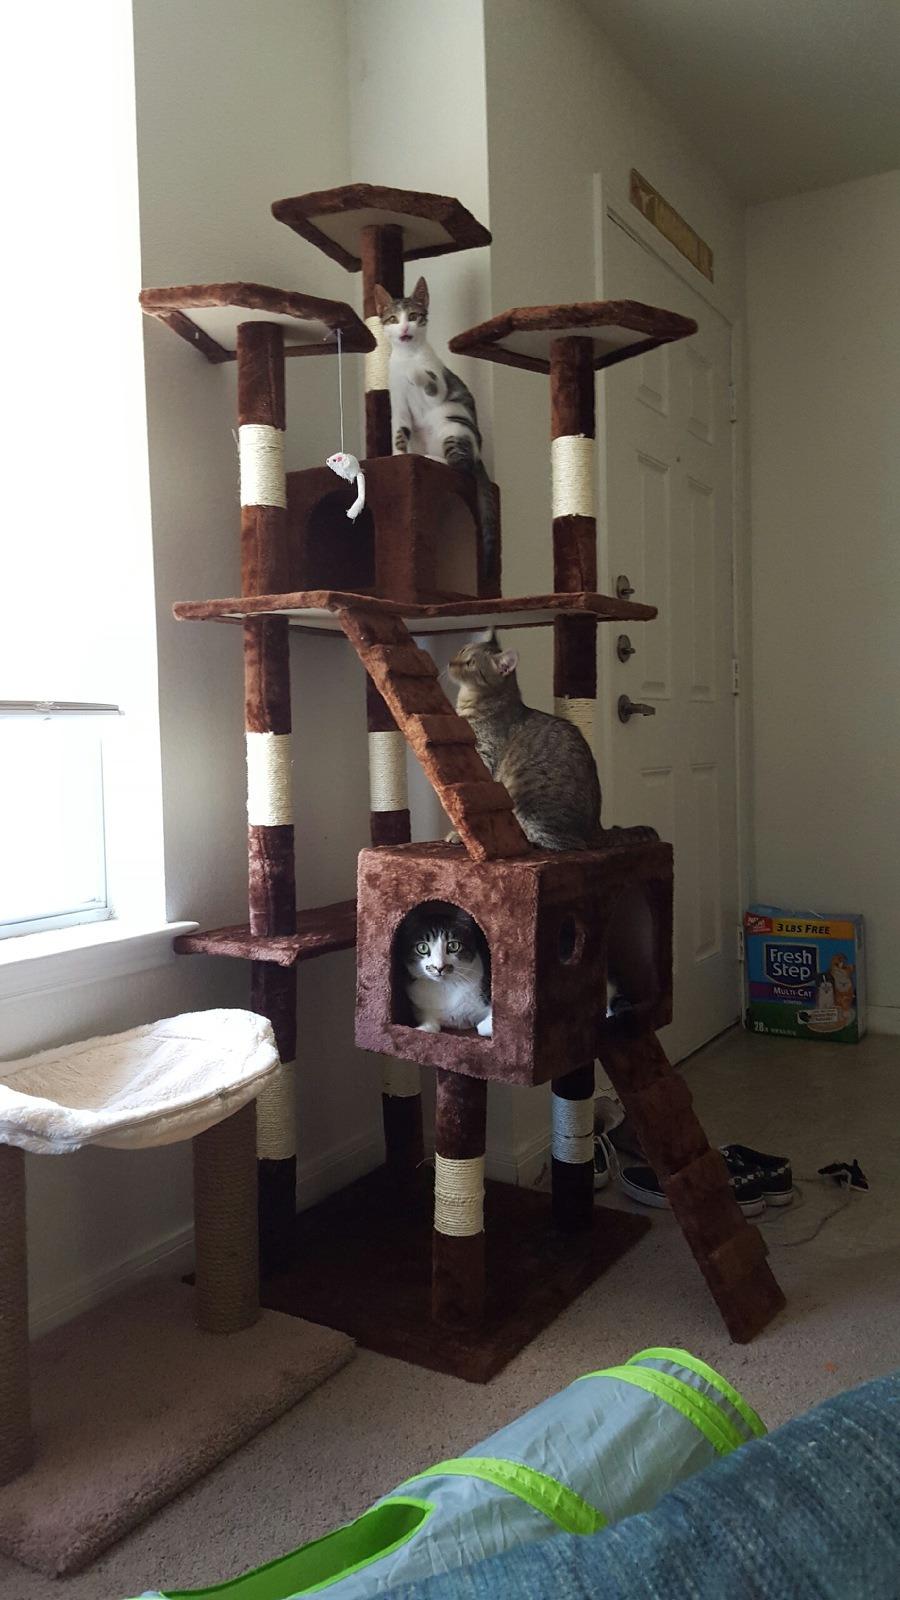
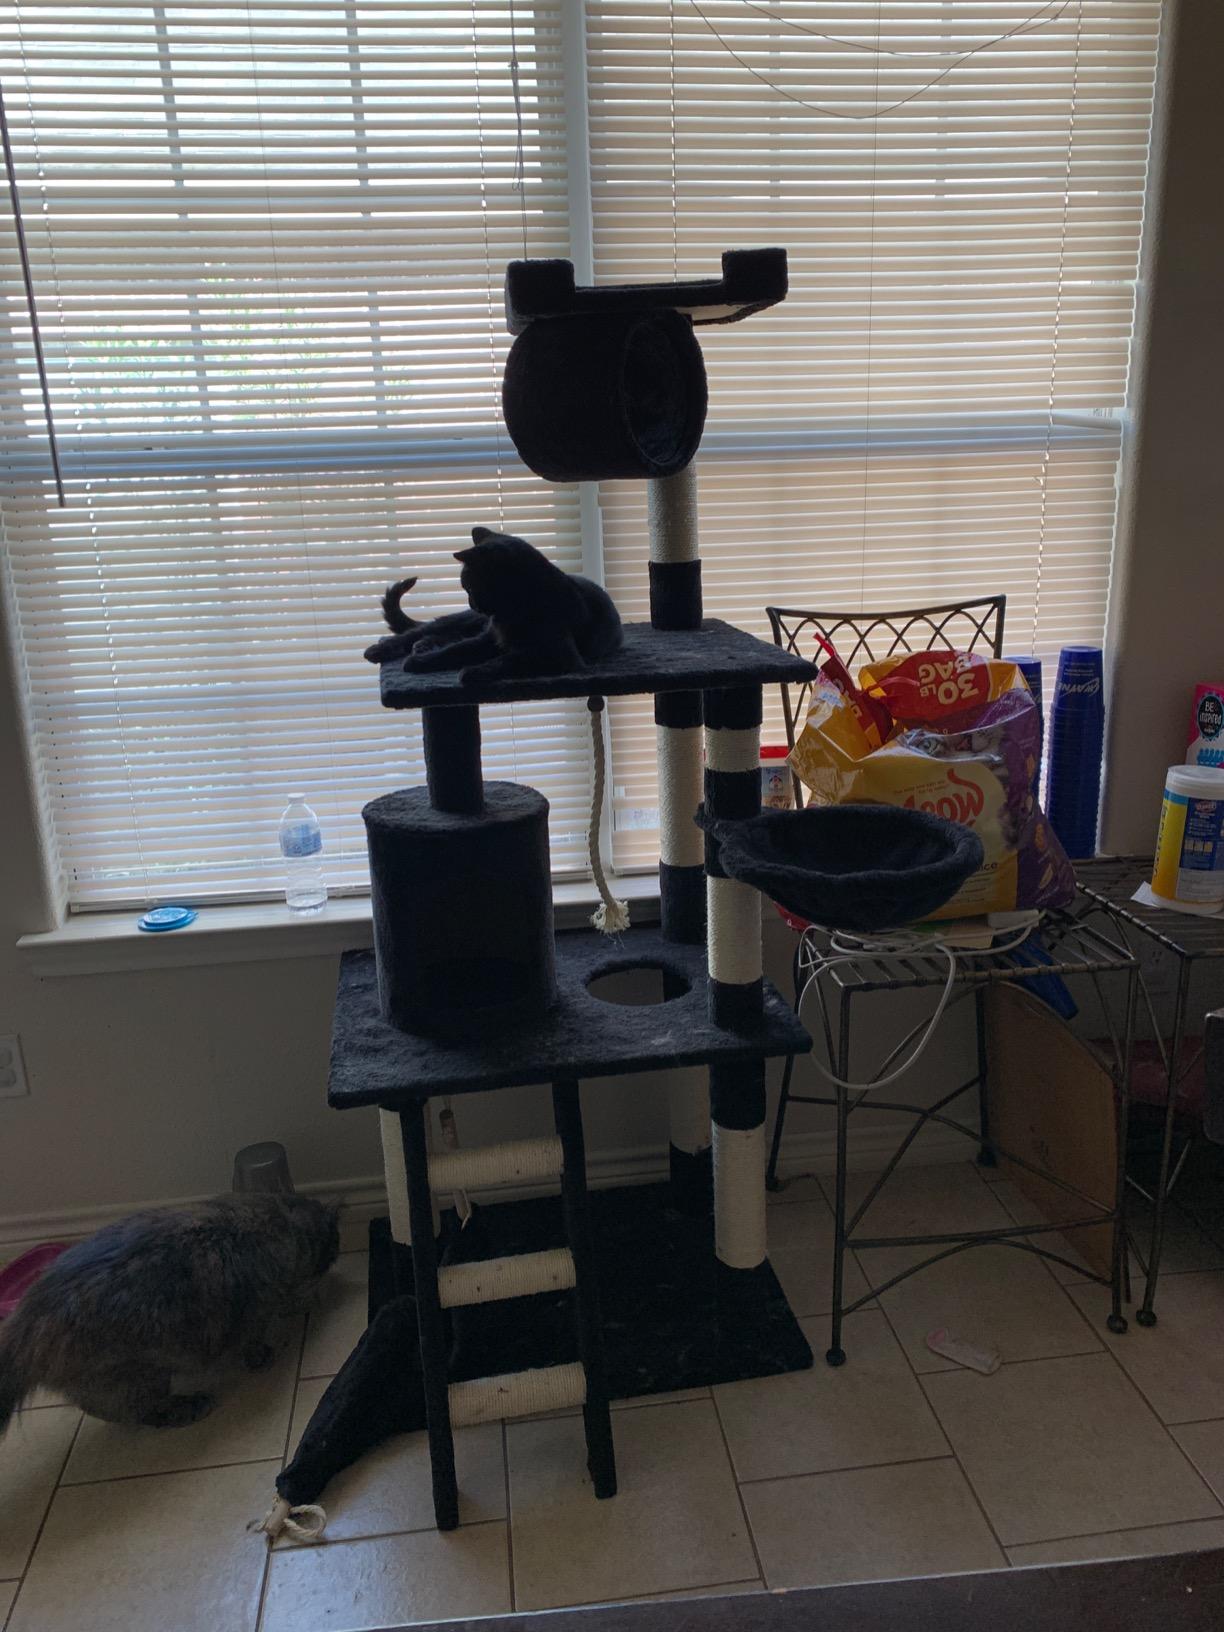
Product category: items_cat tree
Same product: no